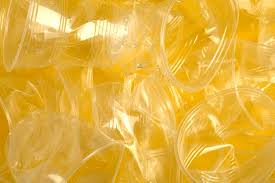
Waste category: plastic